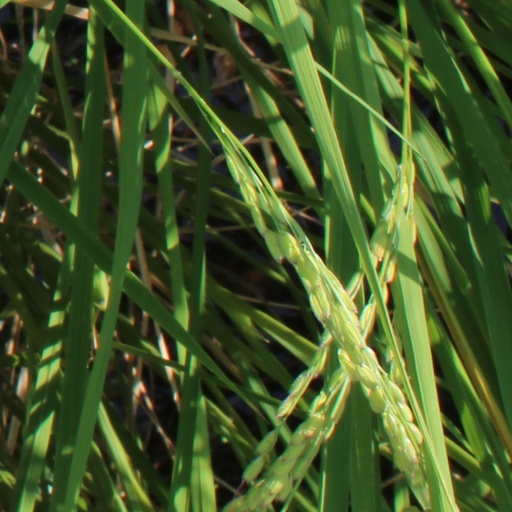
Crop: rice